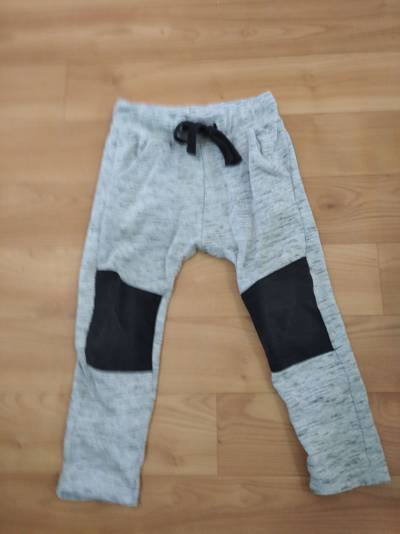
Waste category: clothes